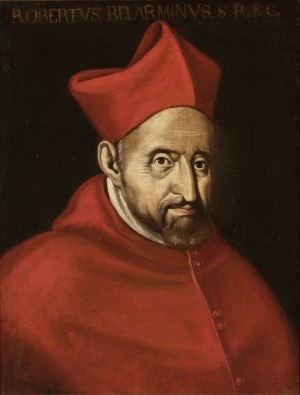
Bellarmino
Roberto Francesco Remolo Bellarmino, kendt som Robert Bellarmin eller Kardinal Bellarmin var teolog og medlem af jesuiterordenen. Han var en af det 16. århundredes vigtigste fortalere for den romerske katolicisme og pavens overhøjhed. Han har forfattet talrige dogme-skrifter, som stadig anses som vigtige tekster for den katolske forståelse af den kristne doktrin.